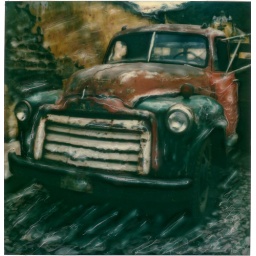
An old truck parked in an old town street in Antigua Guatemala. Taken with my SX70 camera, and then hand manipulated.